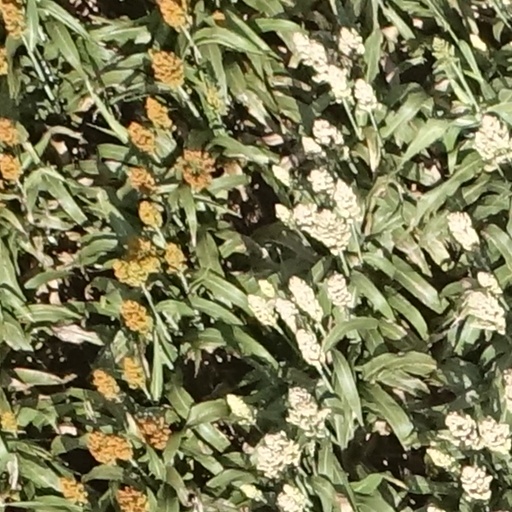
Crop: sorghum